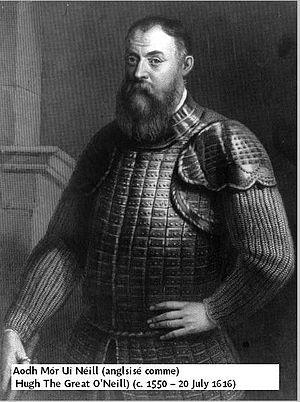
Aodh Mór Ó Néill, anglicisé en Hugh The Great O'Neill, soit Hugh O'Neill le Grand, naquit entre 1540 et 1550, et mourut à Rome le 20 juillet 1616. Il fut le second comte de Tyrone, surnommé le Grand Comte, et fut plus tard créé « Le O'Neill ». Il vécut pendant la Reconquête de l'Irlande par les Tudors, et il est surtout connu pour avoir mené la résistance irlandaise pendant la guerre de neuf ans en Irlande, conflit qui constitua la plus grande menace pour l'autorité anglaise en Irlande depuis la révolte de Thomas FitzGerald, 10ᵉ comte de Kildare.